Sony Ericsson W205

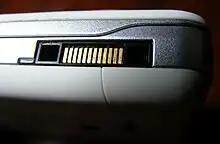
FastPort female plug on a Creamy White "W205".

The phone's front side presents menu access, call start and stop, and navigation buttons that also double as playback controls. The left side of the phone includes hardware volume buttons and the FastPort outlet. The top right side features the memory card inlet covered with a rubber band. In addition to the camera, the back of the device includes a speakerphone for hands-free audio playback without the headset.